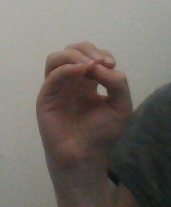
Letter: ha